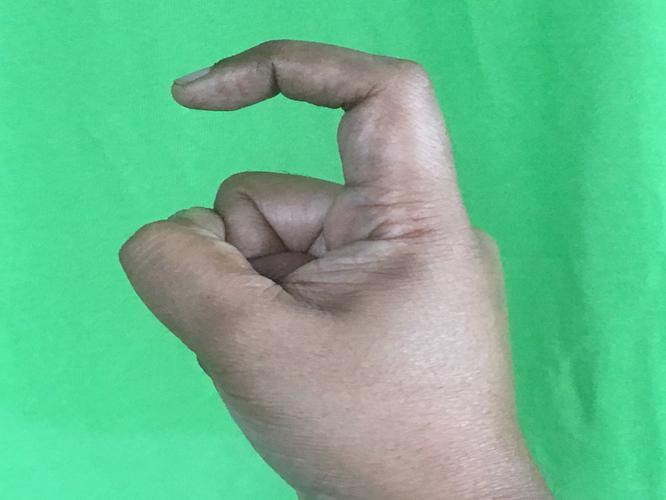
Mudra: Tamarachudam
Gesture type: single_hand